University of Alabama Quad

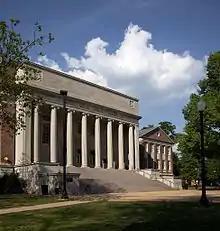
The Amelia Gayle Gorgas Library, built on the site of the old Rotunda.

The Old Quad was rectangular and designed along a north–south axis. By the time of the university's destruction in 1865, the quadrangle featured the Lyceum at the center of the northern side, the wide, high Rotunda at the very center of the quadrangle, and the President's Mansion at the center of the southern side. A primary lane ran from the Lyceum in the north, circled the rotunda, and continued on to the President's Mansion in the south. Lining this lane between the Lyceum and Rotunda were six dormitories, three on each side. Another lane ran east to west in front of the Lyceum. To the west of the Lyceum were at least two faculty houses and the Gorgas House, then used as a dining hall. To the east was a faculty house and, at some distance away from the Quad, the Alabama Corps of Cadets gunpowder magazine.